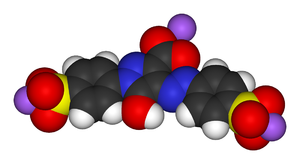
Tartrazin
Model af tartrazin-molekylet. Natriumionerne er violette.
tartrazin-molekylet